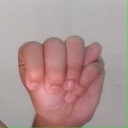
अक्षर: म